Cas2

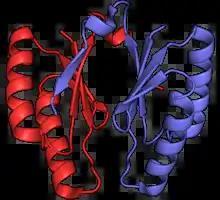
"Streptococcus pyogenes" Cas2.

Cas2 is a protein associated with CRISPR that is involved with spacer acquisition. Representative cas2 proteins have been characterized as endonucleases that cleave single-stranded RNAs preferentially within U-rich regions, or as metal-dependent endonucleases targeting double-stranded (ds)DNA